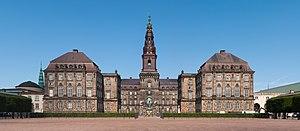
Le château de Christiansborg, siège du Parlement danois, le Folketing, du ministère d'État et de la Cour suprême, à Copenhague."